Castlemilk House

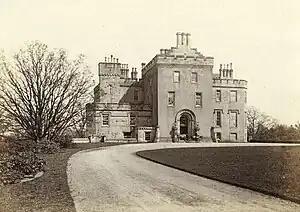
Castlemilk House, 1870

Castlemilk House was a country house located in what is now the Castlemilk district of Glasgow, Scotland. The house was the ancestral home of the Stirling-Stuart family and was built around the 15th-century Cassiltoun Tower during the 18th and 19th centuries. The house and Castlemilk Estate were purchased by Glasgow Corporation in 1938, with the house serving as a children's home until it was closed in 1969 and demolished in 1972.